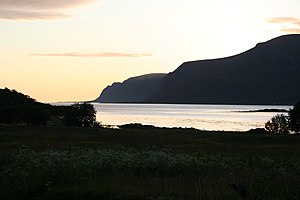
Fjorde i Norge / Fjorde efter fylke / Nordland
Gavlfjorden i midnatssol
Norske fjorde er kendt verden over og står som et symbol på den norske natur. Der er op mod 1190 navngivne fjorde i Norge, og den norske kyst er et af de områder i verden med de fleste fjorde. Norge har også flere af de længste fjorde i verden med Sognefjorden på 204 km som den længste. De fleste af fjordene findes i det langstrakte Nordland, som har op mod 300 fjorde, mens Finnmark har omkring 200. To af fjordene, Geirangerfjorden og Nærøyfjorden, står på verdensarvslisten for naturområder.